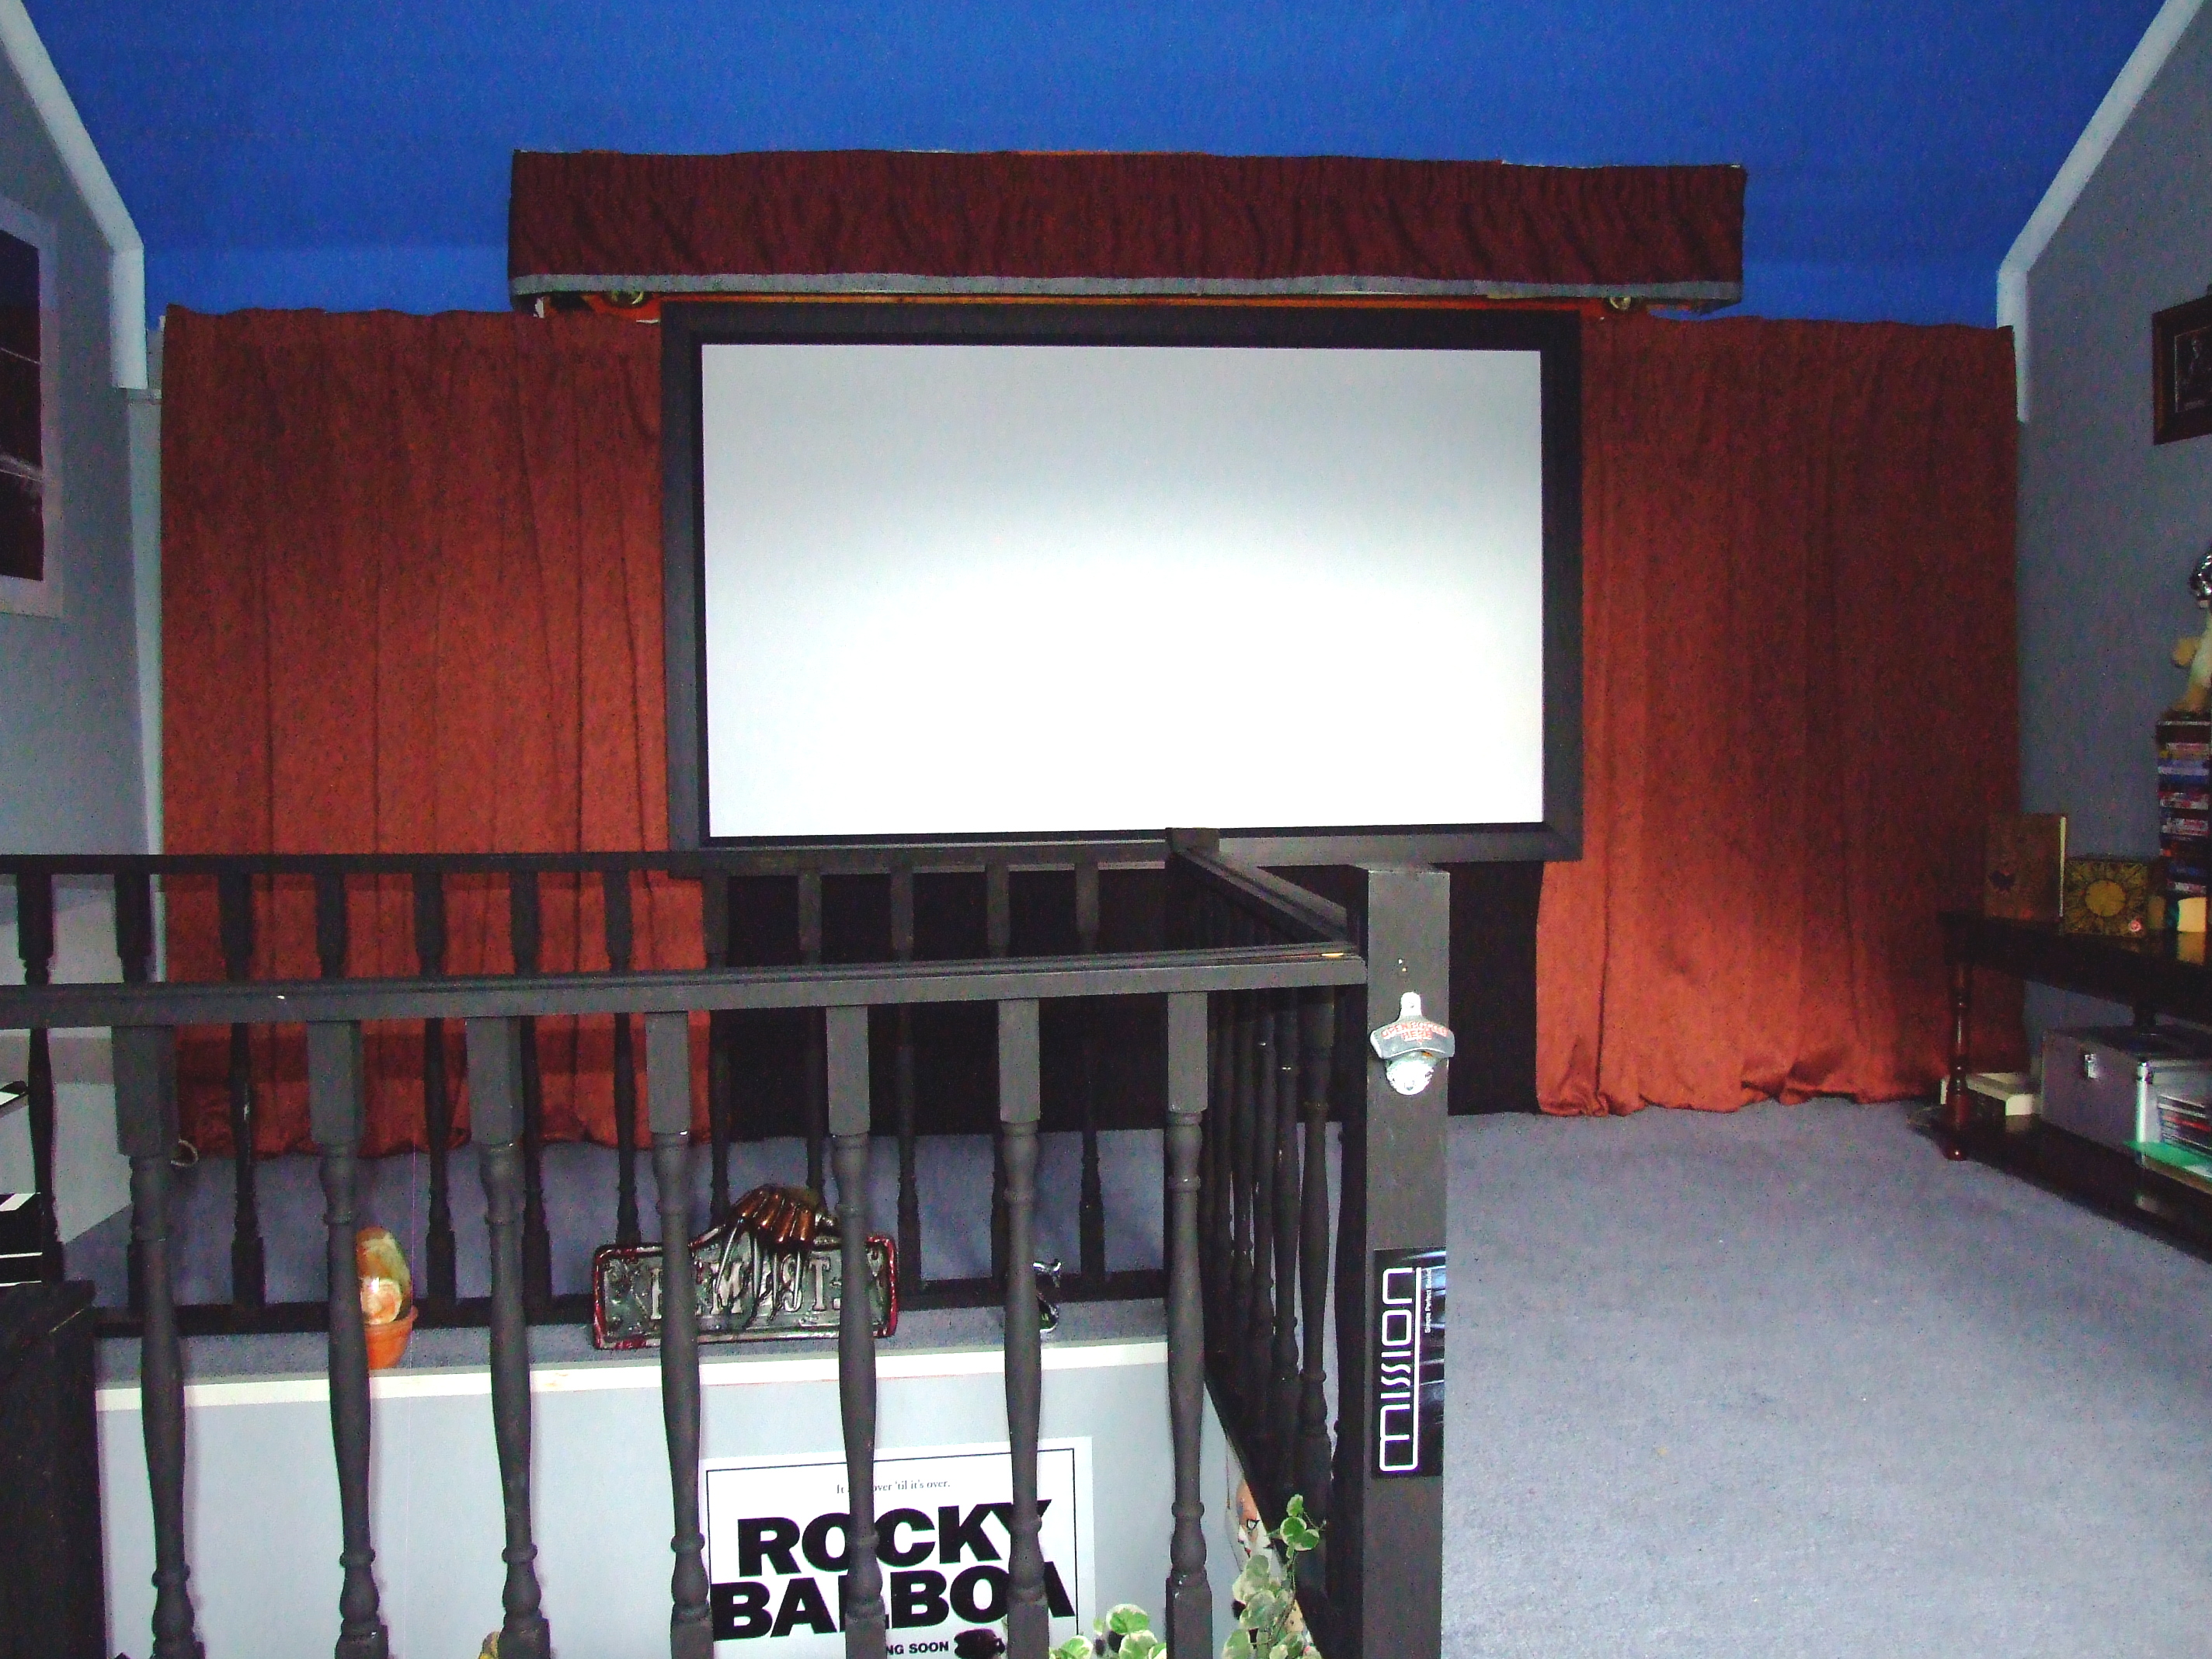
villa, house, window, home, facade, property, living room, room, interior design, design, cinema, hacienda, real estate, window covering